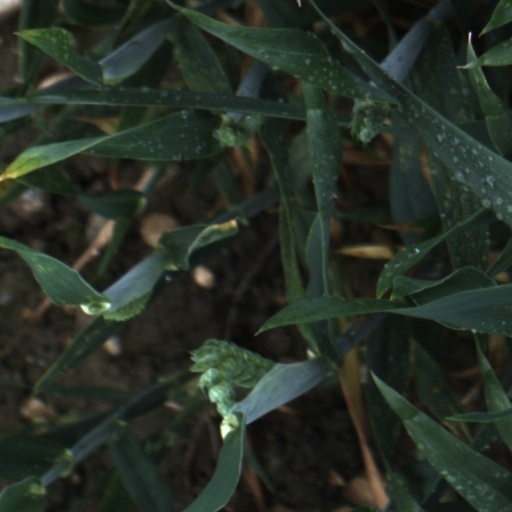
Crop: wheat